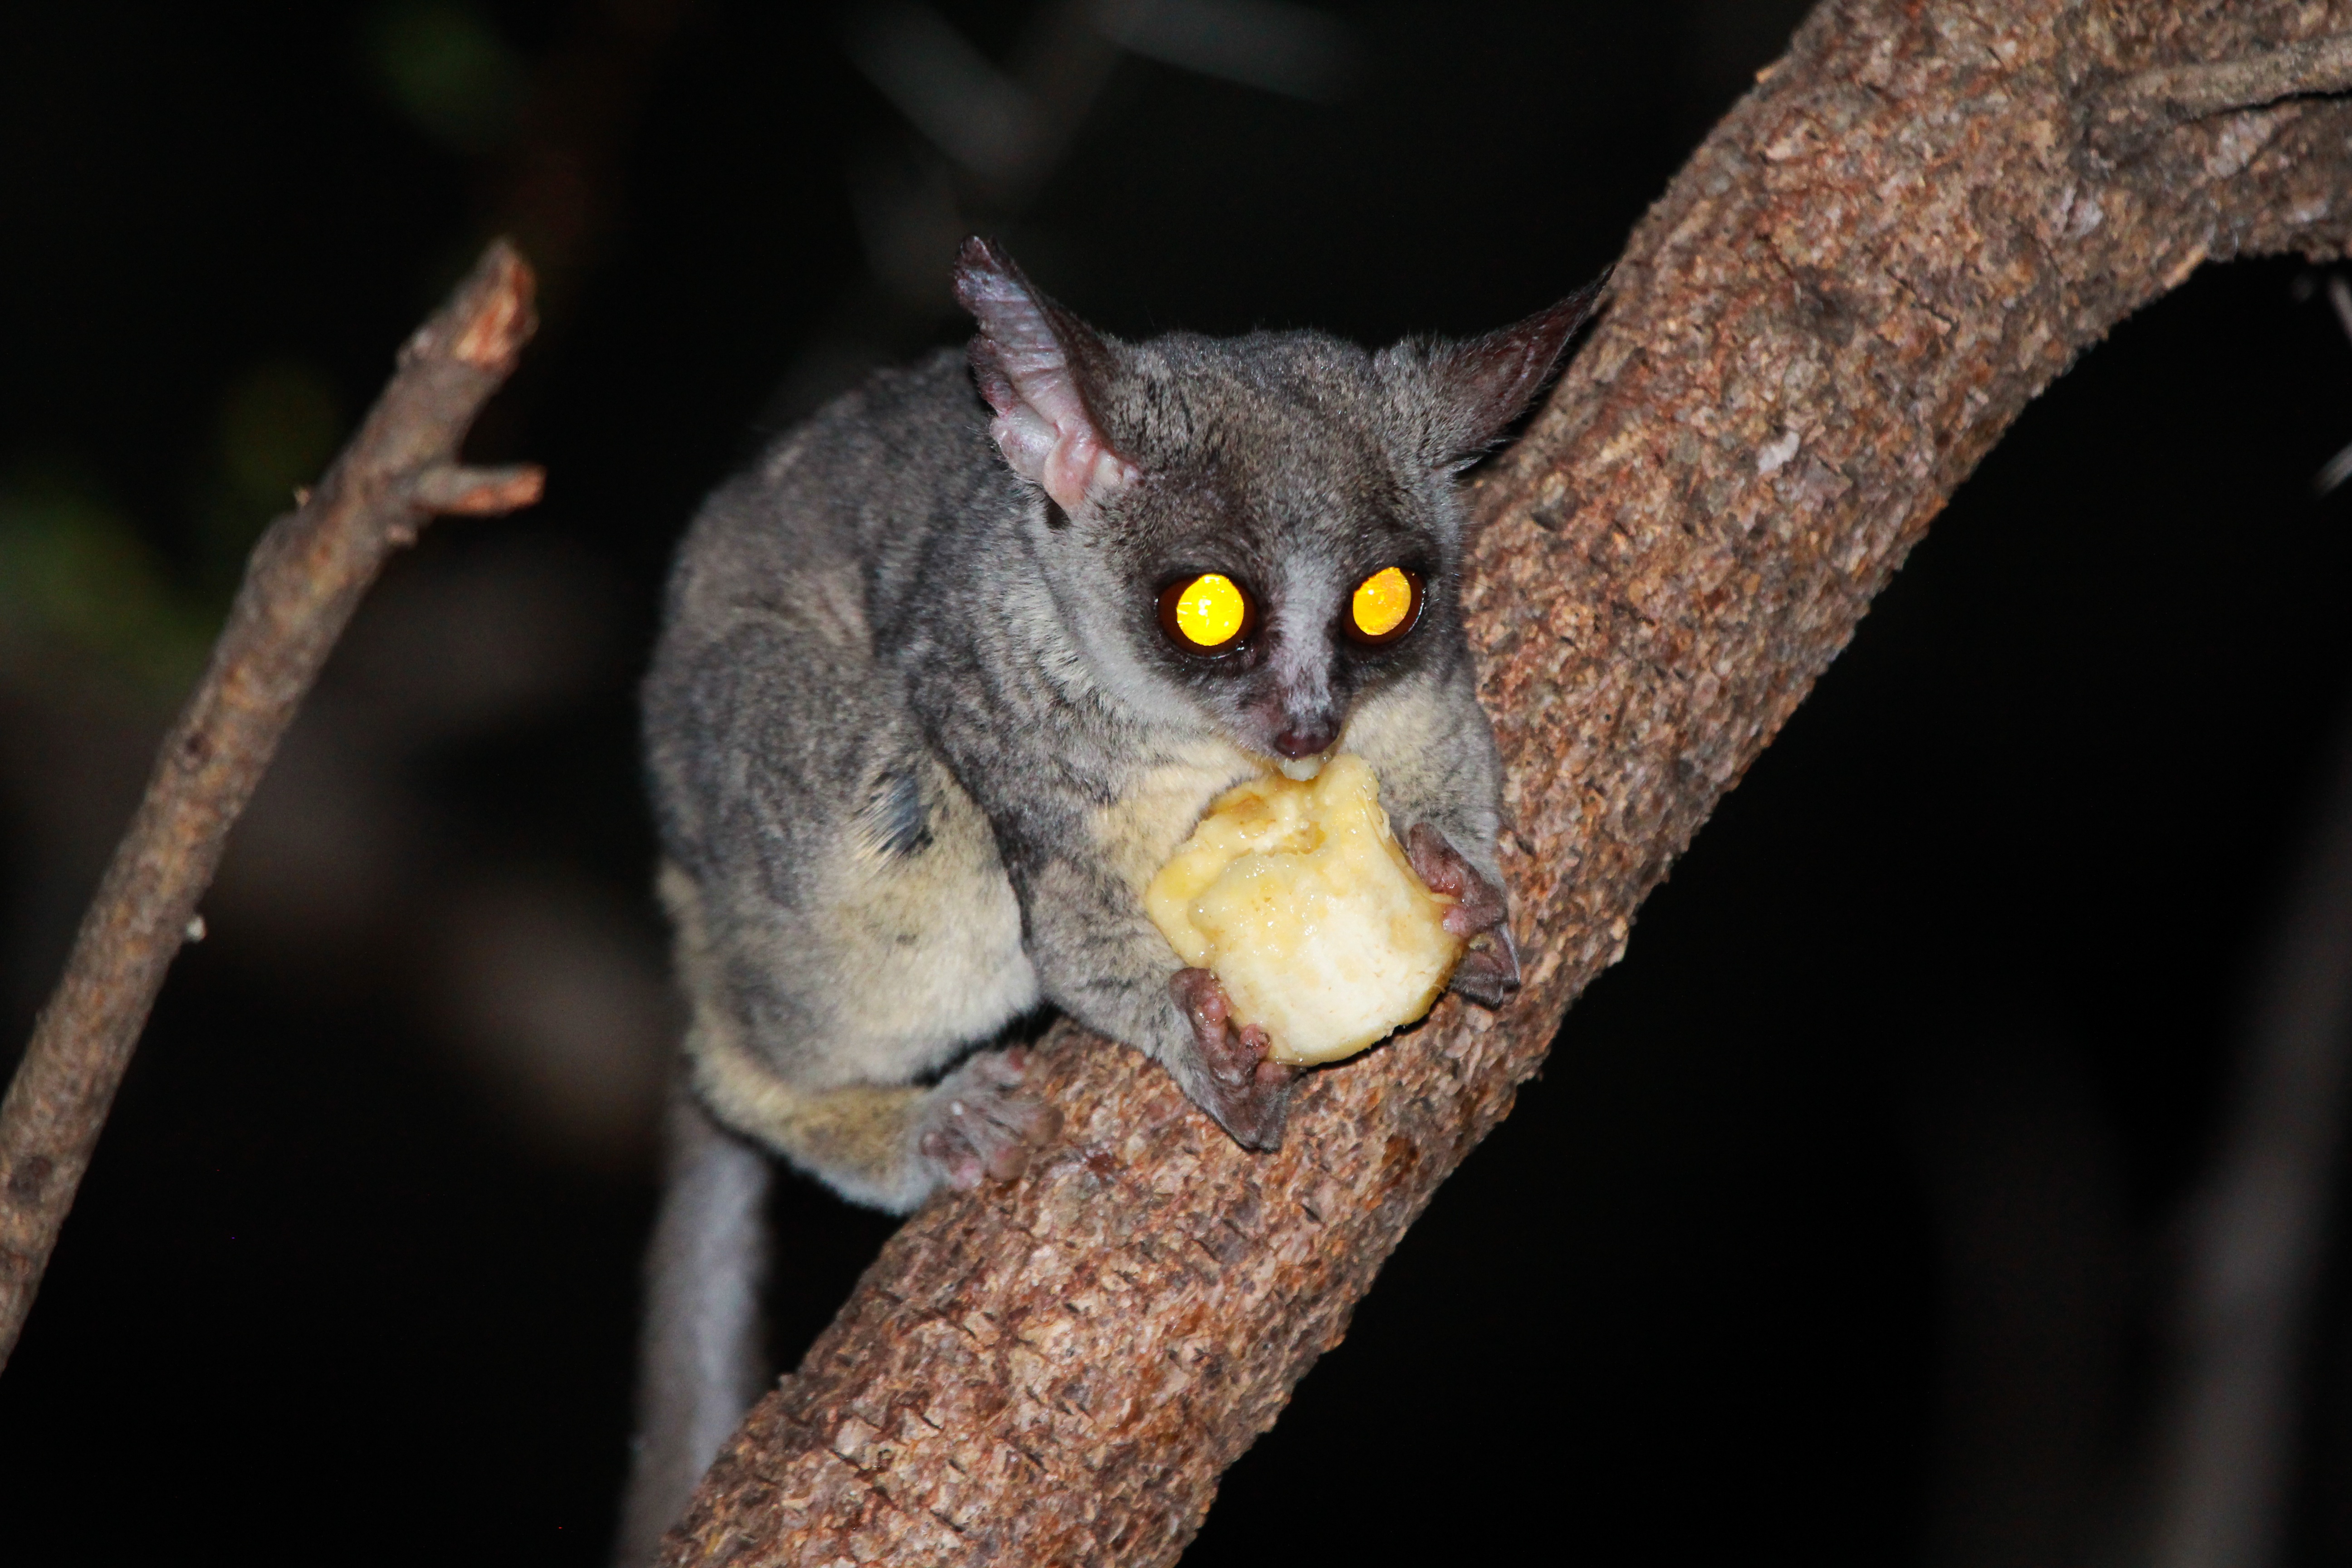
nature, branch, wildlife, beak, mammal, fauna, close up, whiskers, vertebrate, bat, south africa, macro photography, wild animals, night monkey, nocturnal animals